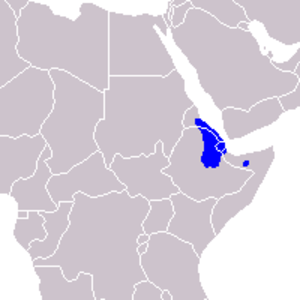
Le genre Equus est un groupe de mammifères de la famille des Équidés, qui comprend les ânes, les chevaux et les zèbres.